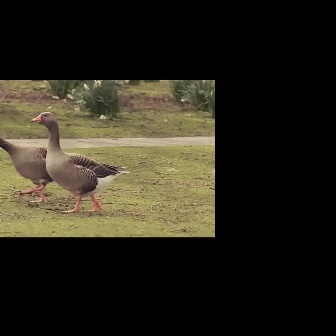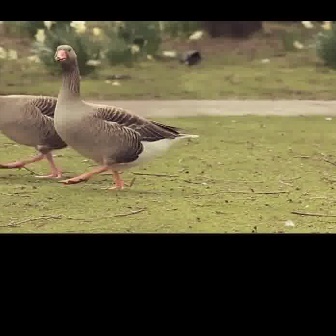
  Please identify the target specified by the bounding box [28,110,131,213] in the first image and locate it in the second image. Return the coordinates in [x_min,y_min,x_max,y_max] format.
Answer: [51,43,199,191]